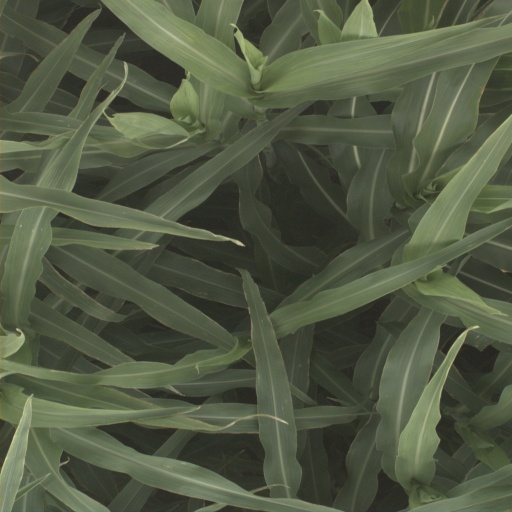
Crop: sorghum